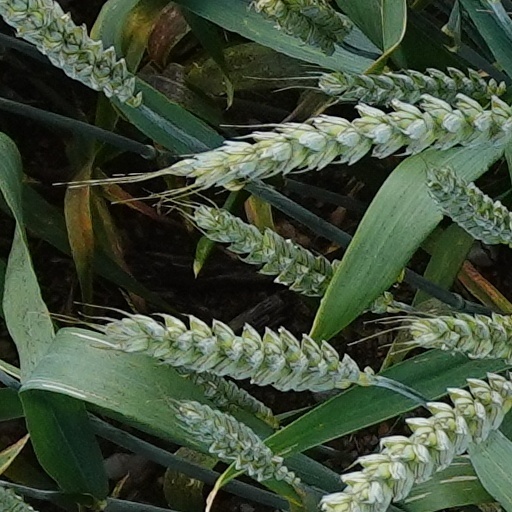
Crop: wheat